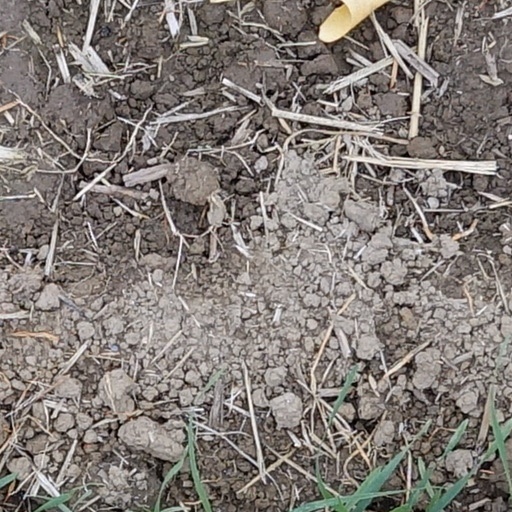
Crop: wheat